Vehicle Confiscation and Seizure Bill (New Zealand)

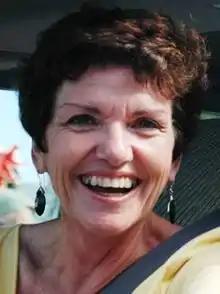
Anne Tolley, Minister of Police 2011-2014

The first car to be crushed - as a result of this legislation - took place on 21 June 2012. On the same day, the Minister of Police, Anne Tolley reported Police data indicating a 29% decrease in 'boy racing' since 2009. She directly linked the legislation as the key deterrent contributing to this decrease. As of 2017, two more vehicles have also been crushed after confiscation, resulting in a total of three.